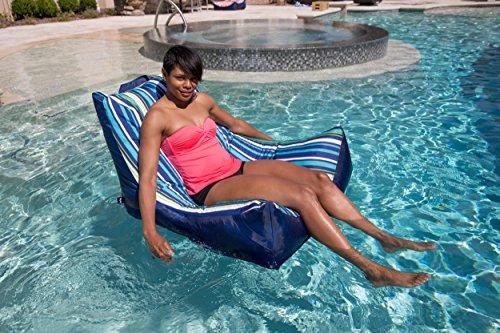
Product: Big Joe FBA_ Captain's Float, Blue Cozumel Stripe
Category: Toys & Games | Sports & Outdoor Play | Pools & Water Toys
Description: No inflation necessary - this float is Filled with Our buoyant Megahh Beans.
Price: $89.23
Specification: ProductDimensions:40x34x28inches|ItemWeight:5pounds|ShippingWeight:8.4pounds(Viewshippingratesandpolicies)|Manufacturer:ComfortResearch|ASIN:B01EI4WUI8|Itemmodelnumber:2180921